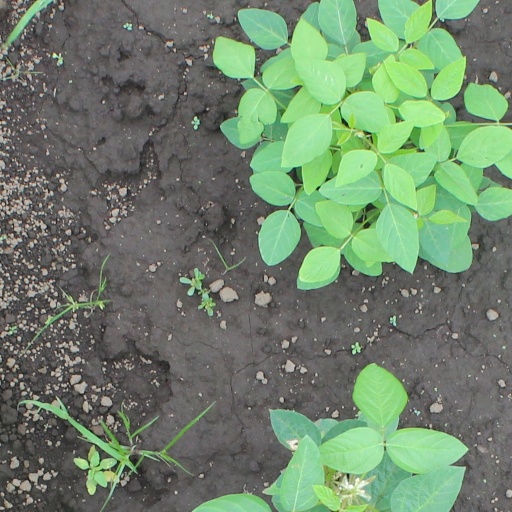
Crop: soybean